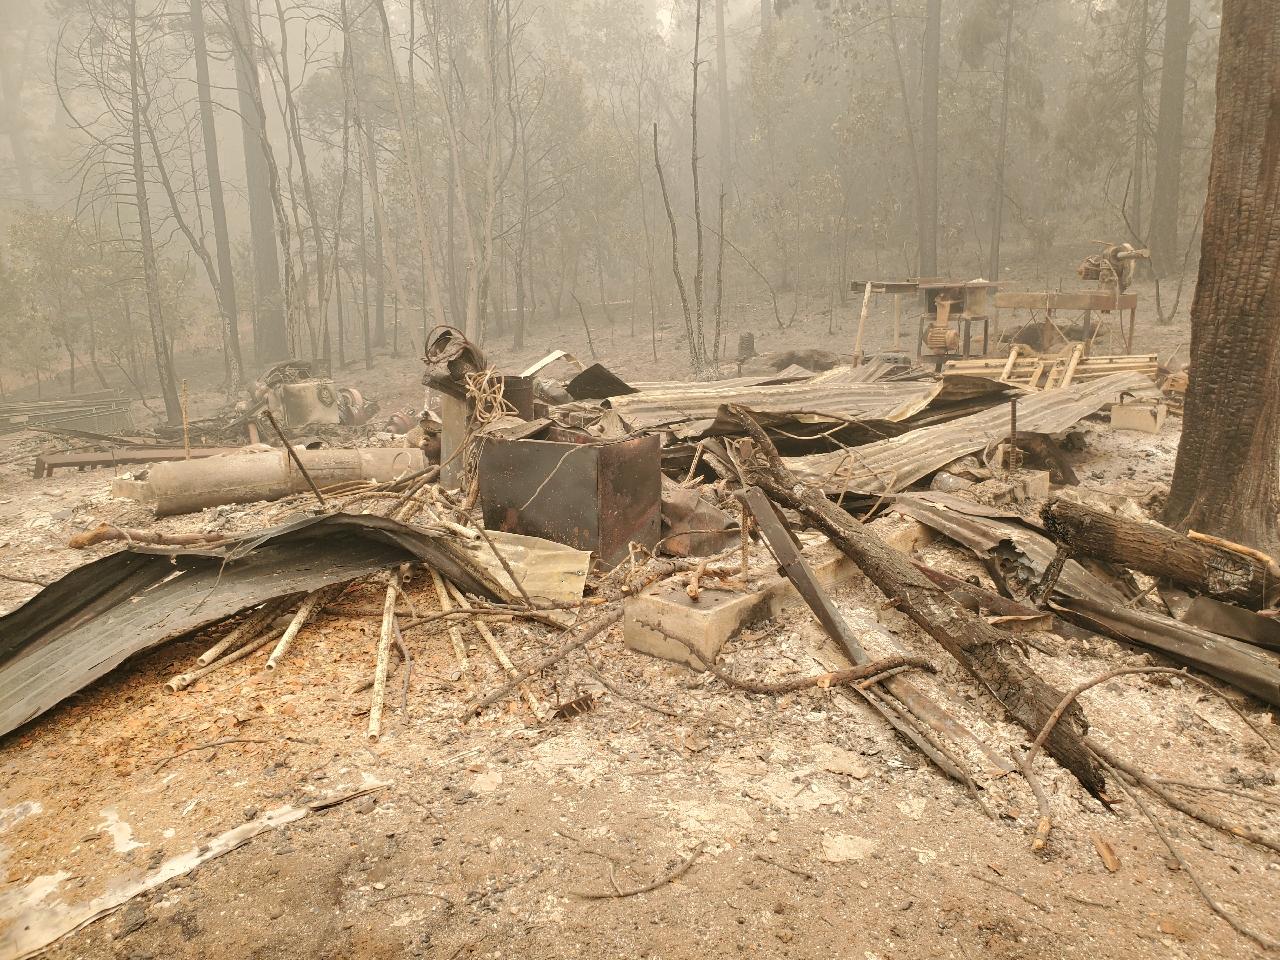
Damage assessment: destroyed